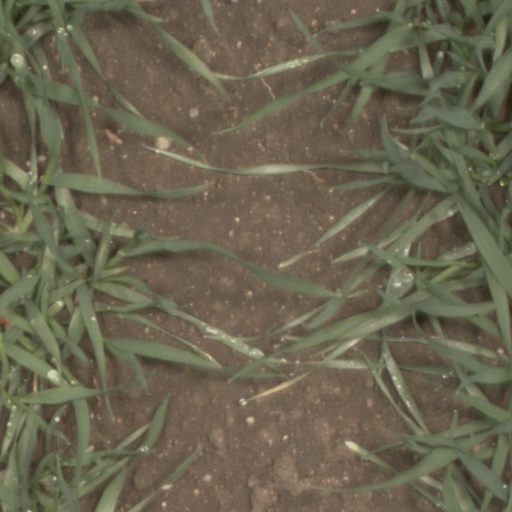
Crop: wheat